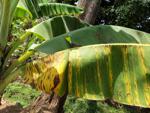
Label: segatoka